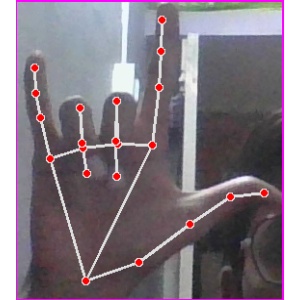
अक्षर: व